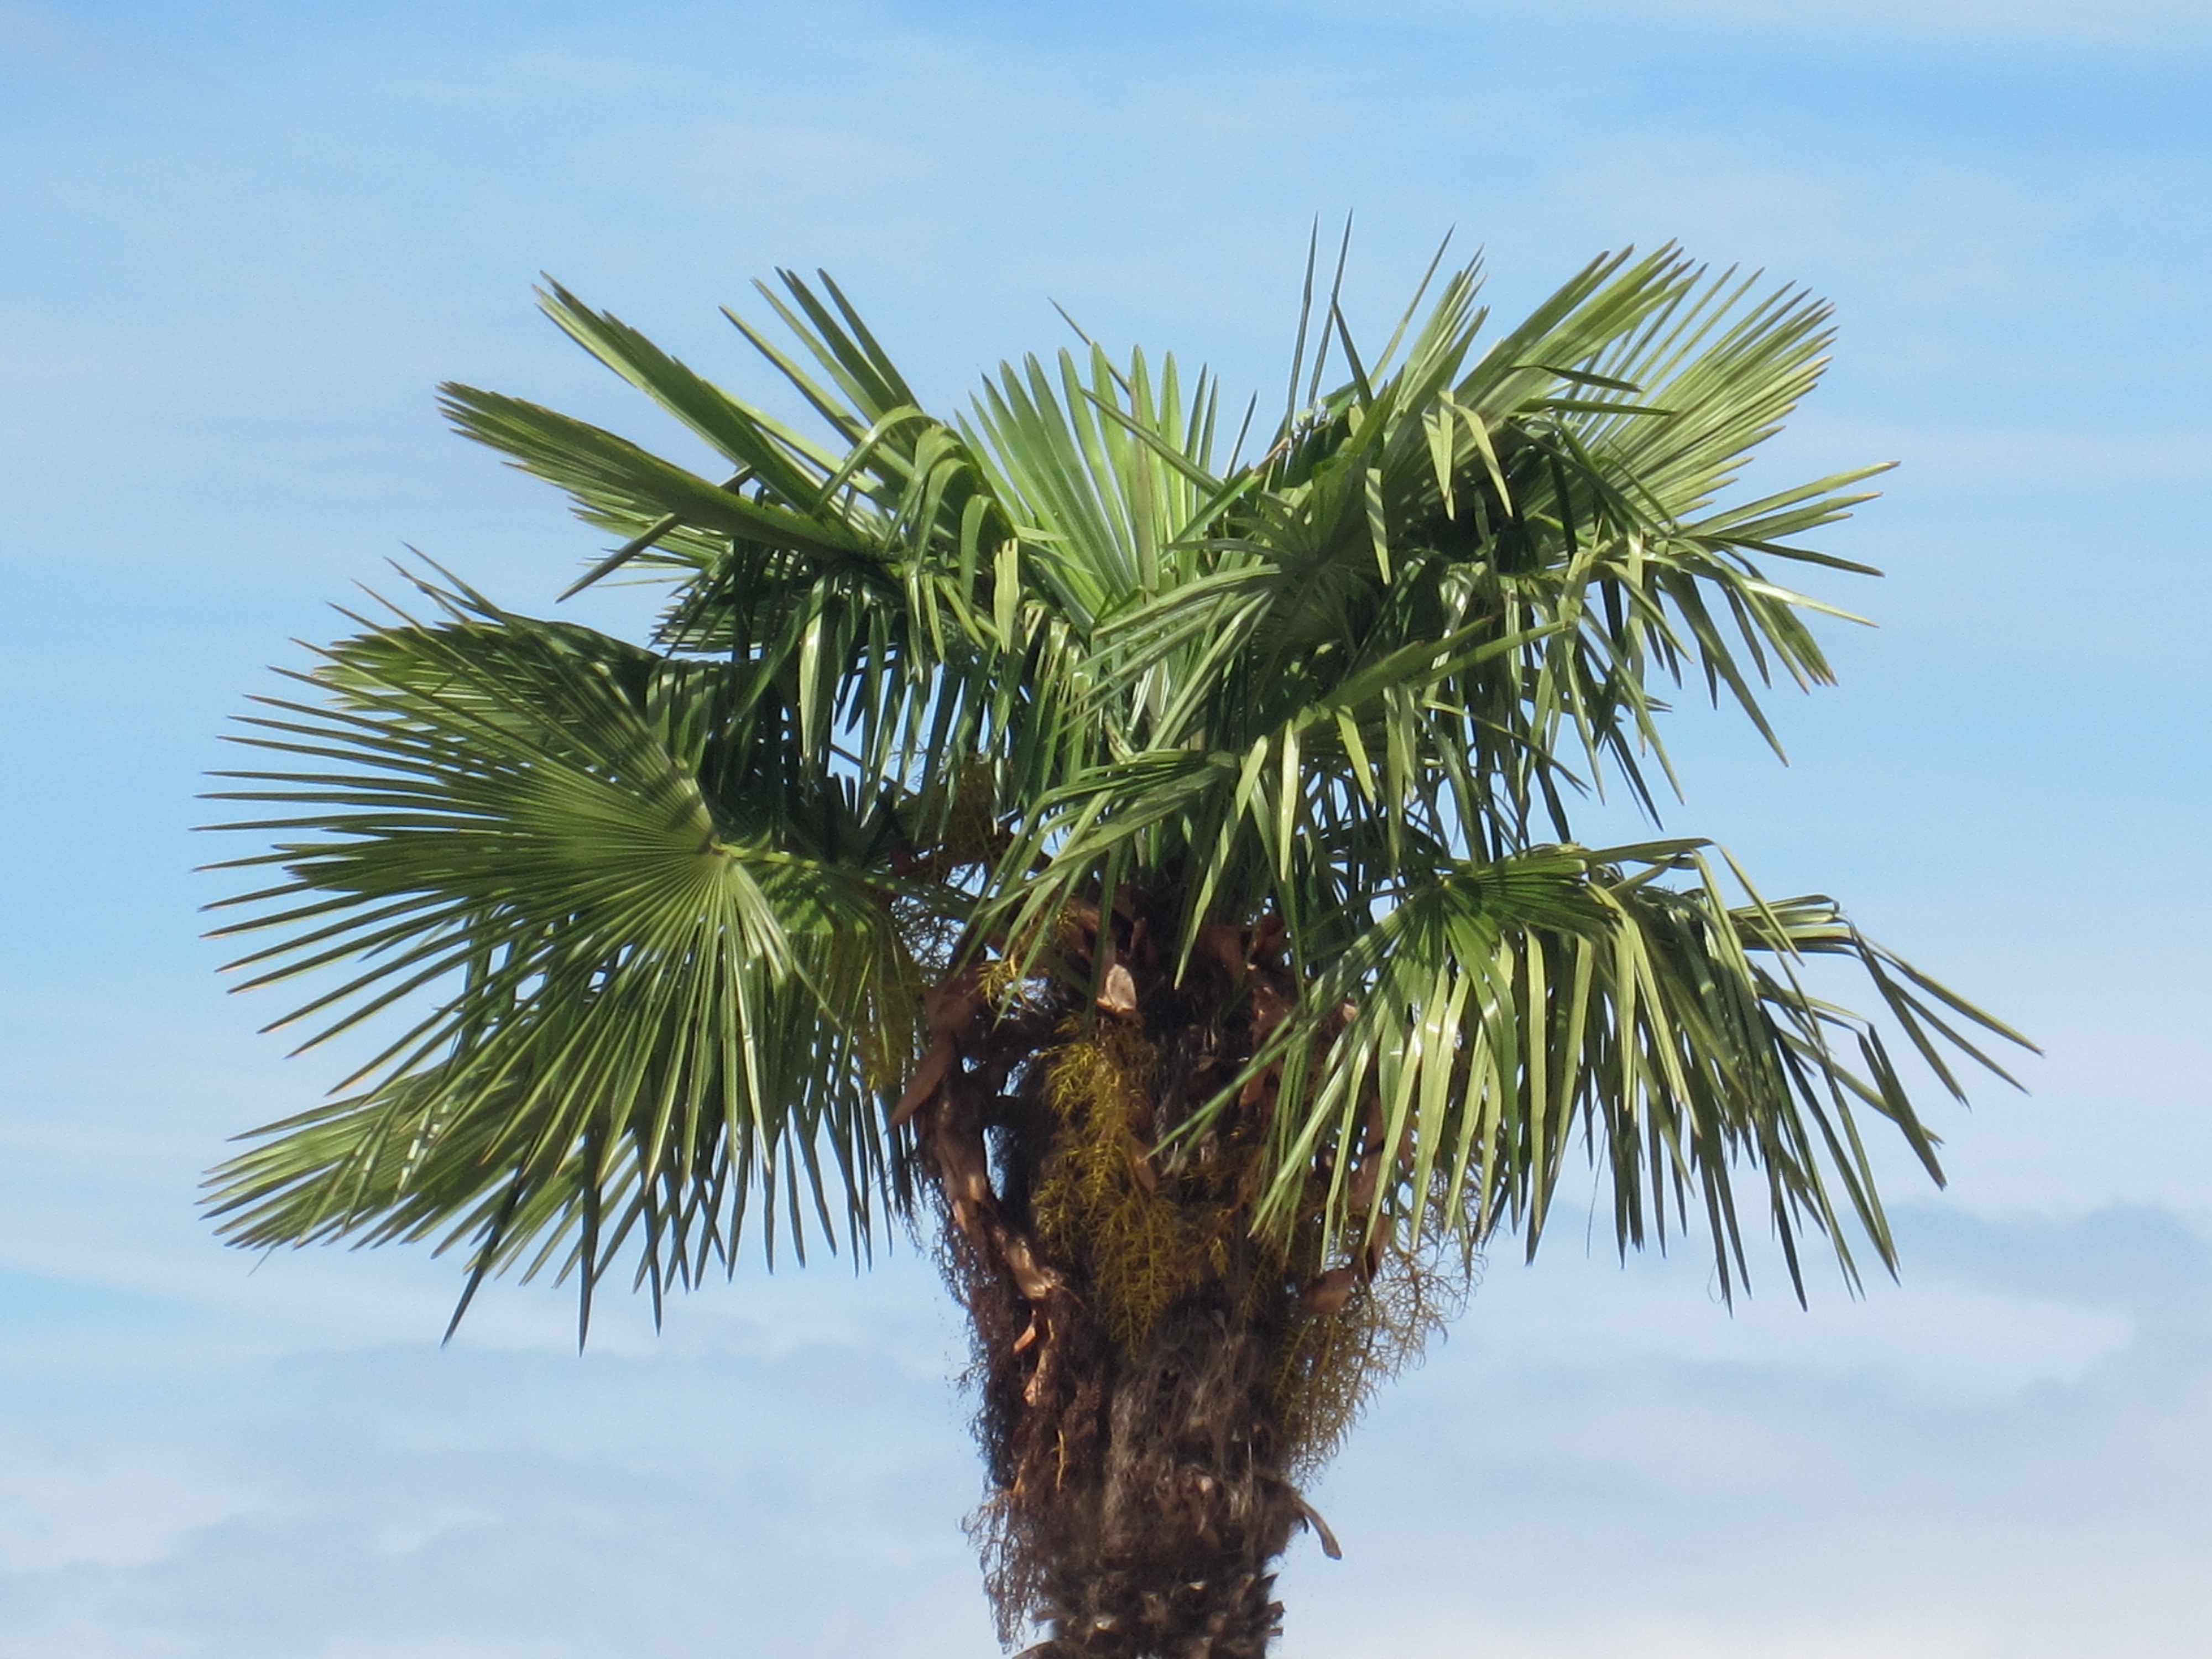
beach, sea, tree, branch, cloud, plant, sky, sun, flower, wind, summer, travel, palm, produce, holiday, botany, blue, flora, coconut, sunny, holidays, flowering plant, date palm, grass family, woody plant, land plant, arecales, palm family, borassus flabellifer